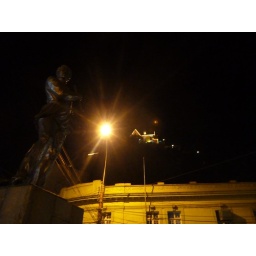
The yellow house in the square with the other yellow house in the hills